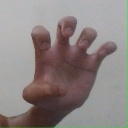
अक्षर: झ